Duncan J. Watts

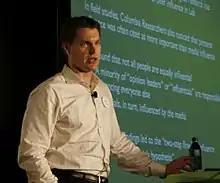
Watts presenting at iCitizen 2008

Duncan James Watts (born February 20, 1971) is a computational social scientist and a professor at the University of Pennsylvania. He was formerly a principal researcher at Microsoft Research in New York City, and is known for his work on small-world networks.